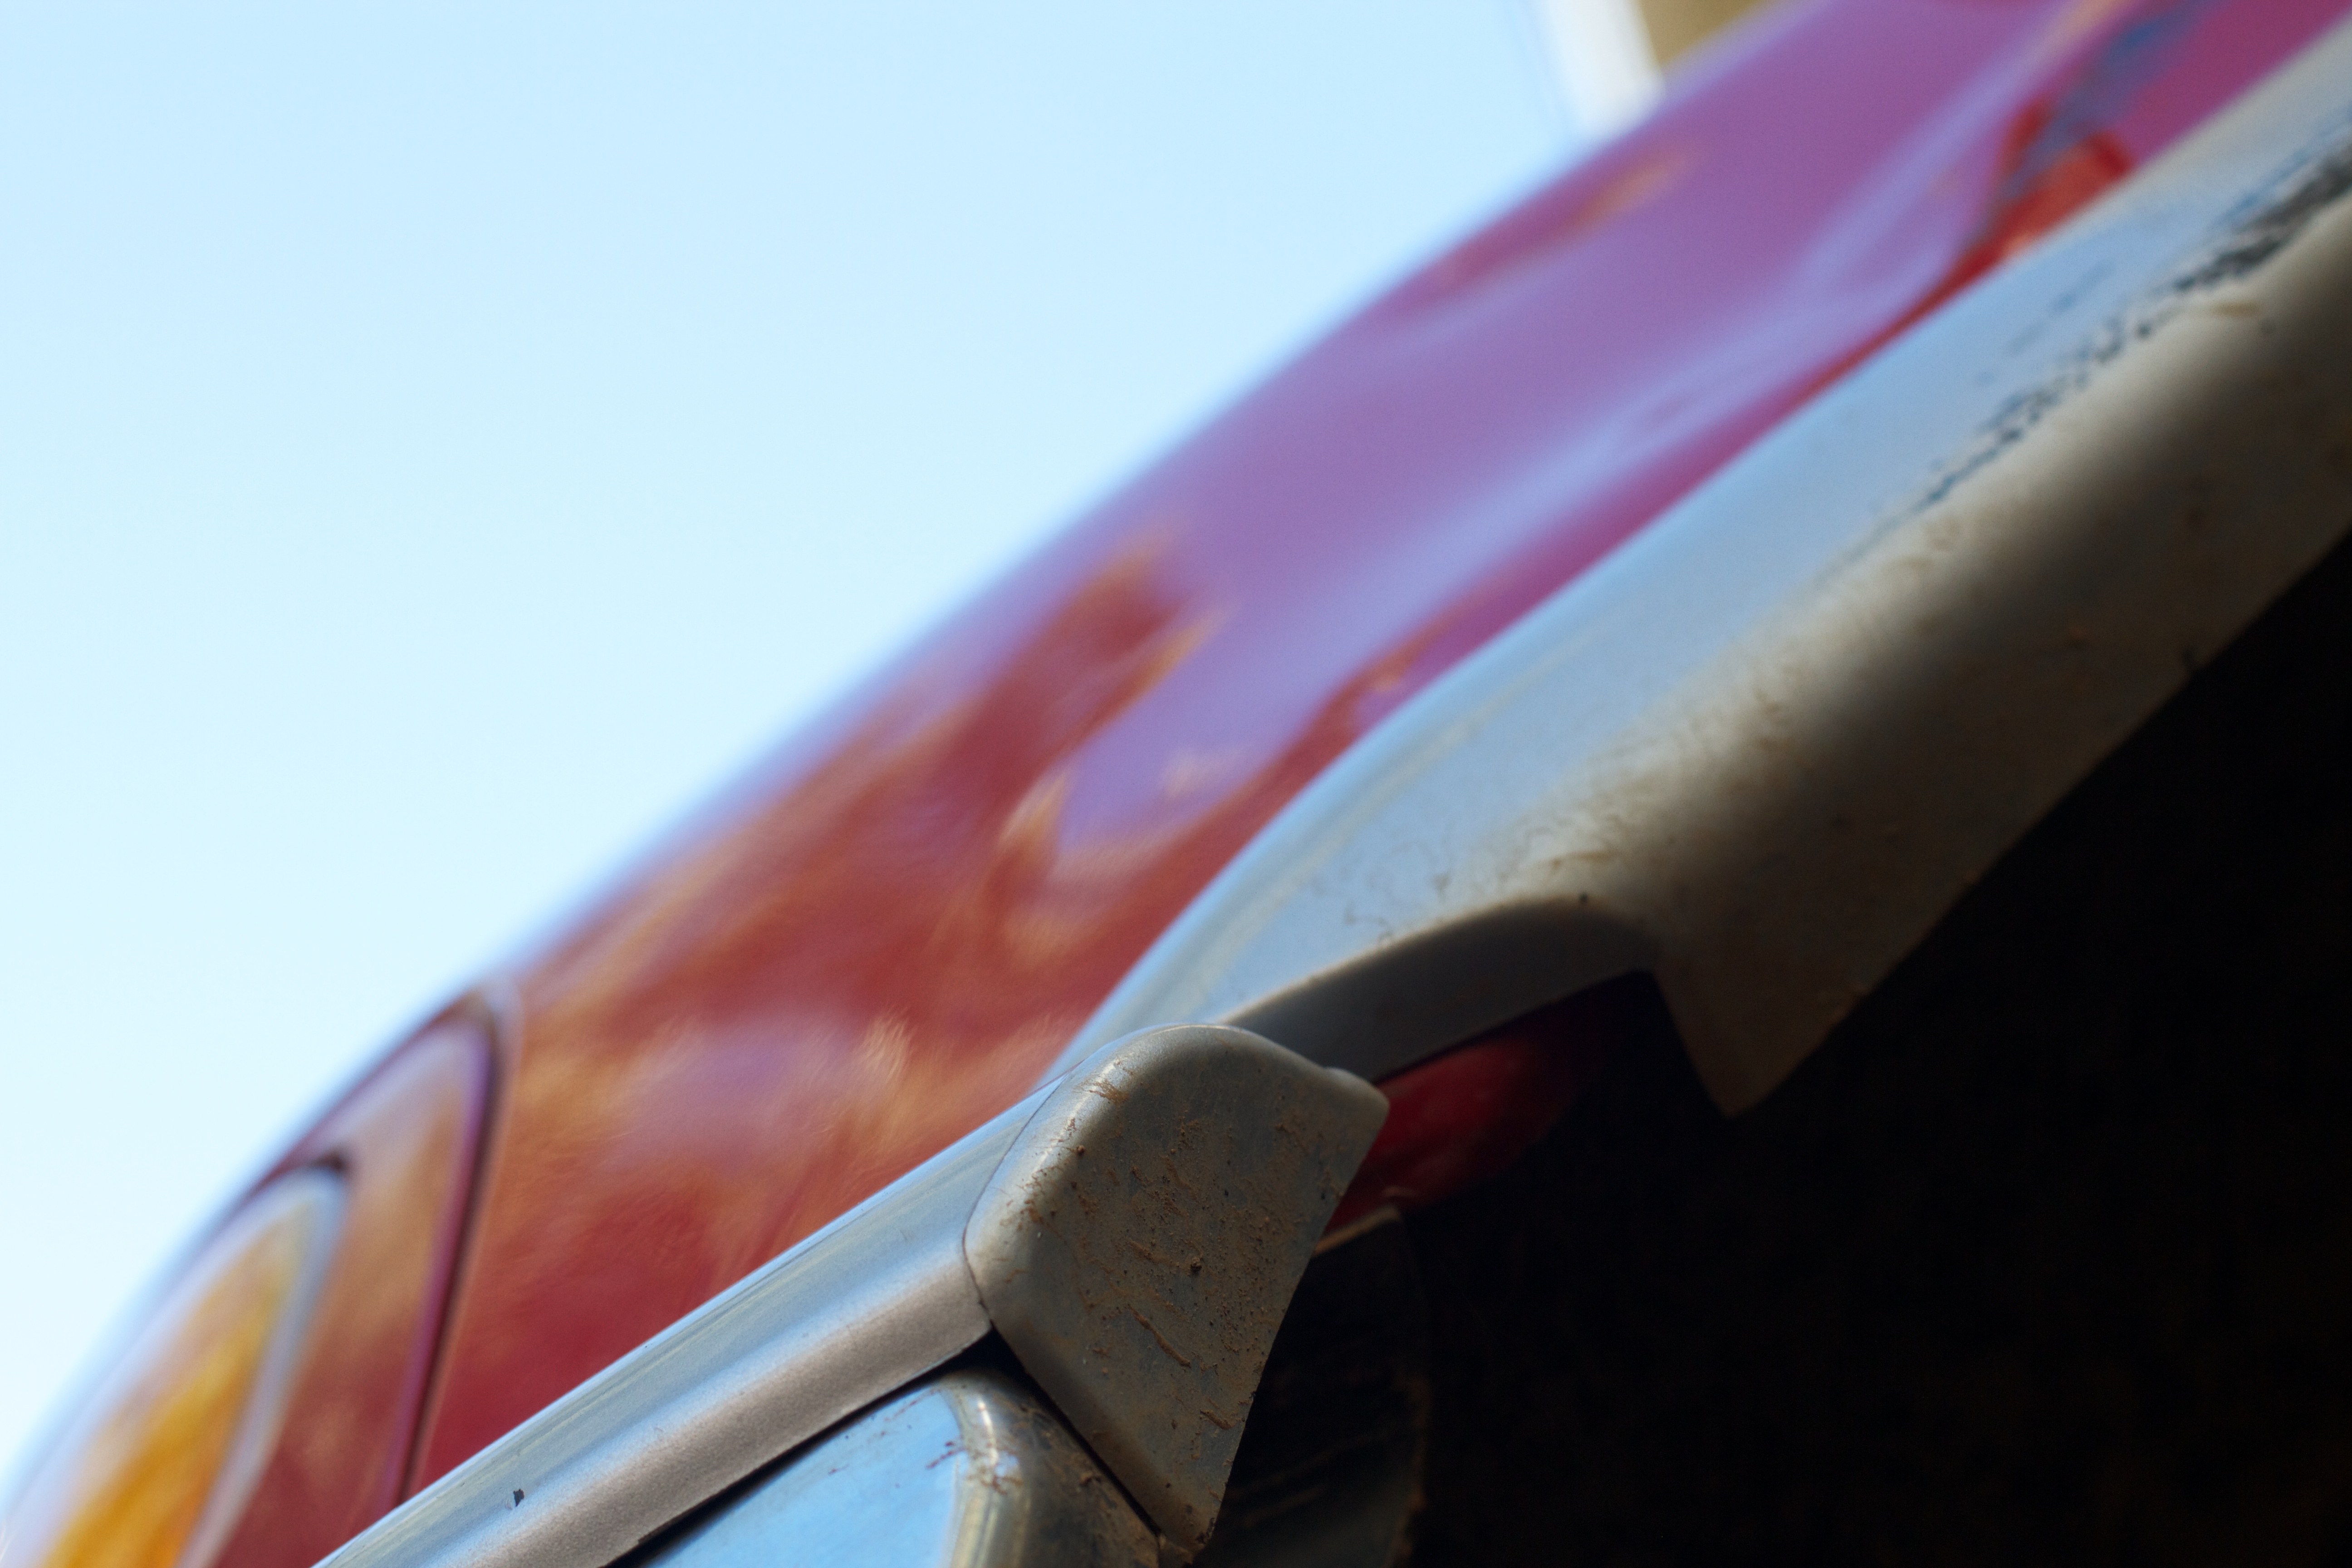
hand, wing, wheel, bicycle, airplane, aircraft, red, vehicle, color, sports equipment, close up, airliner, ds106photoblitz, bicycle frame, automotive exterior, atmosphere of earth, surfing equipment and supplies